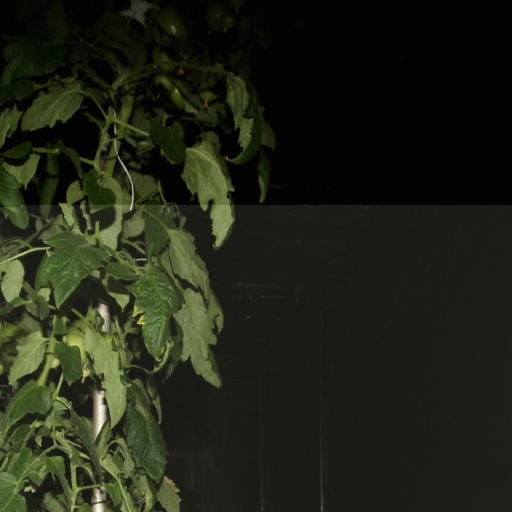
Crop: tomato